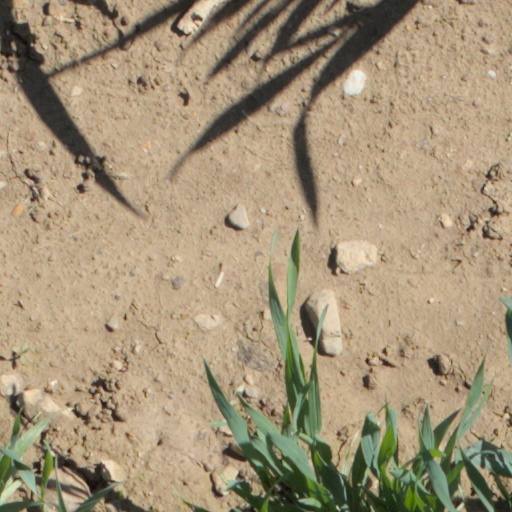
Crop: wheat